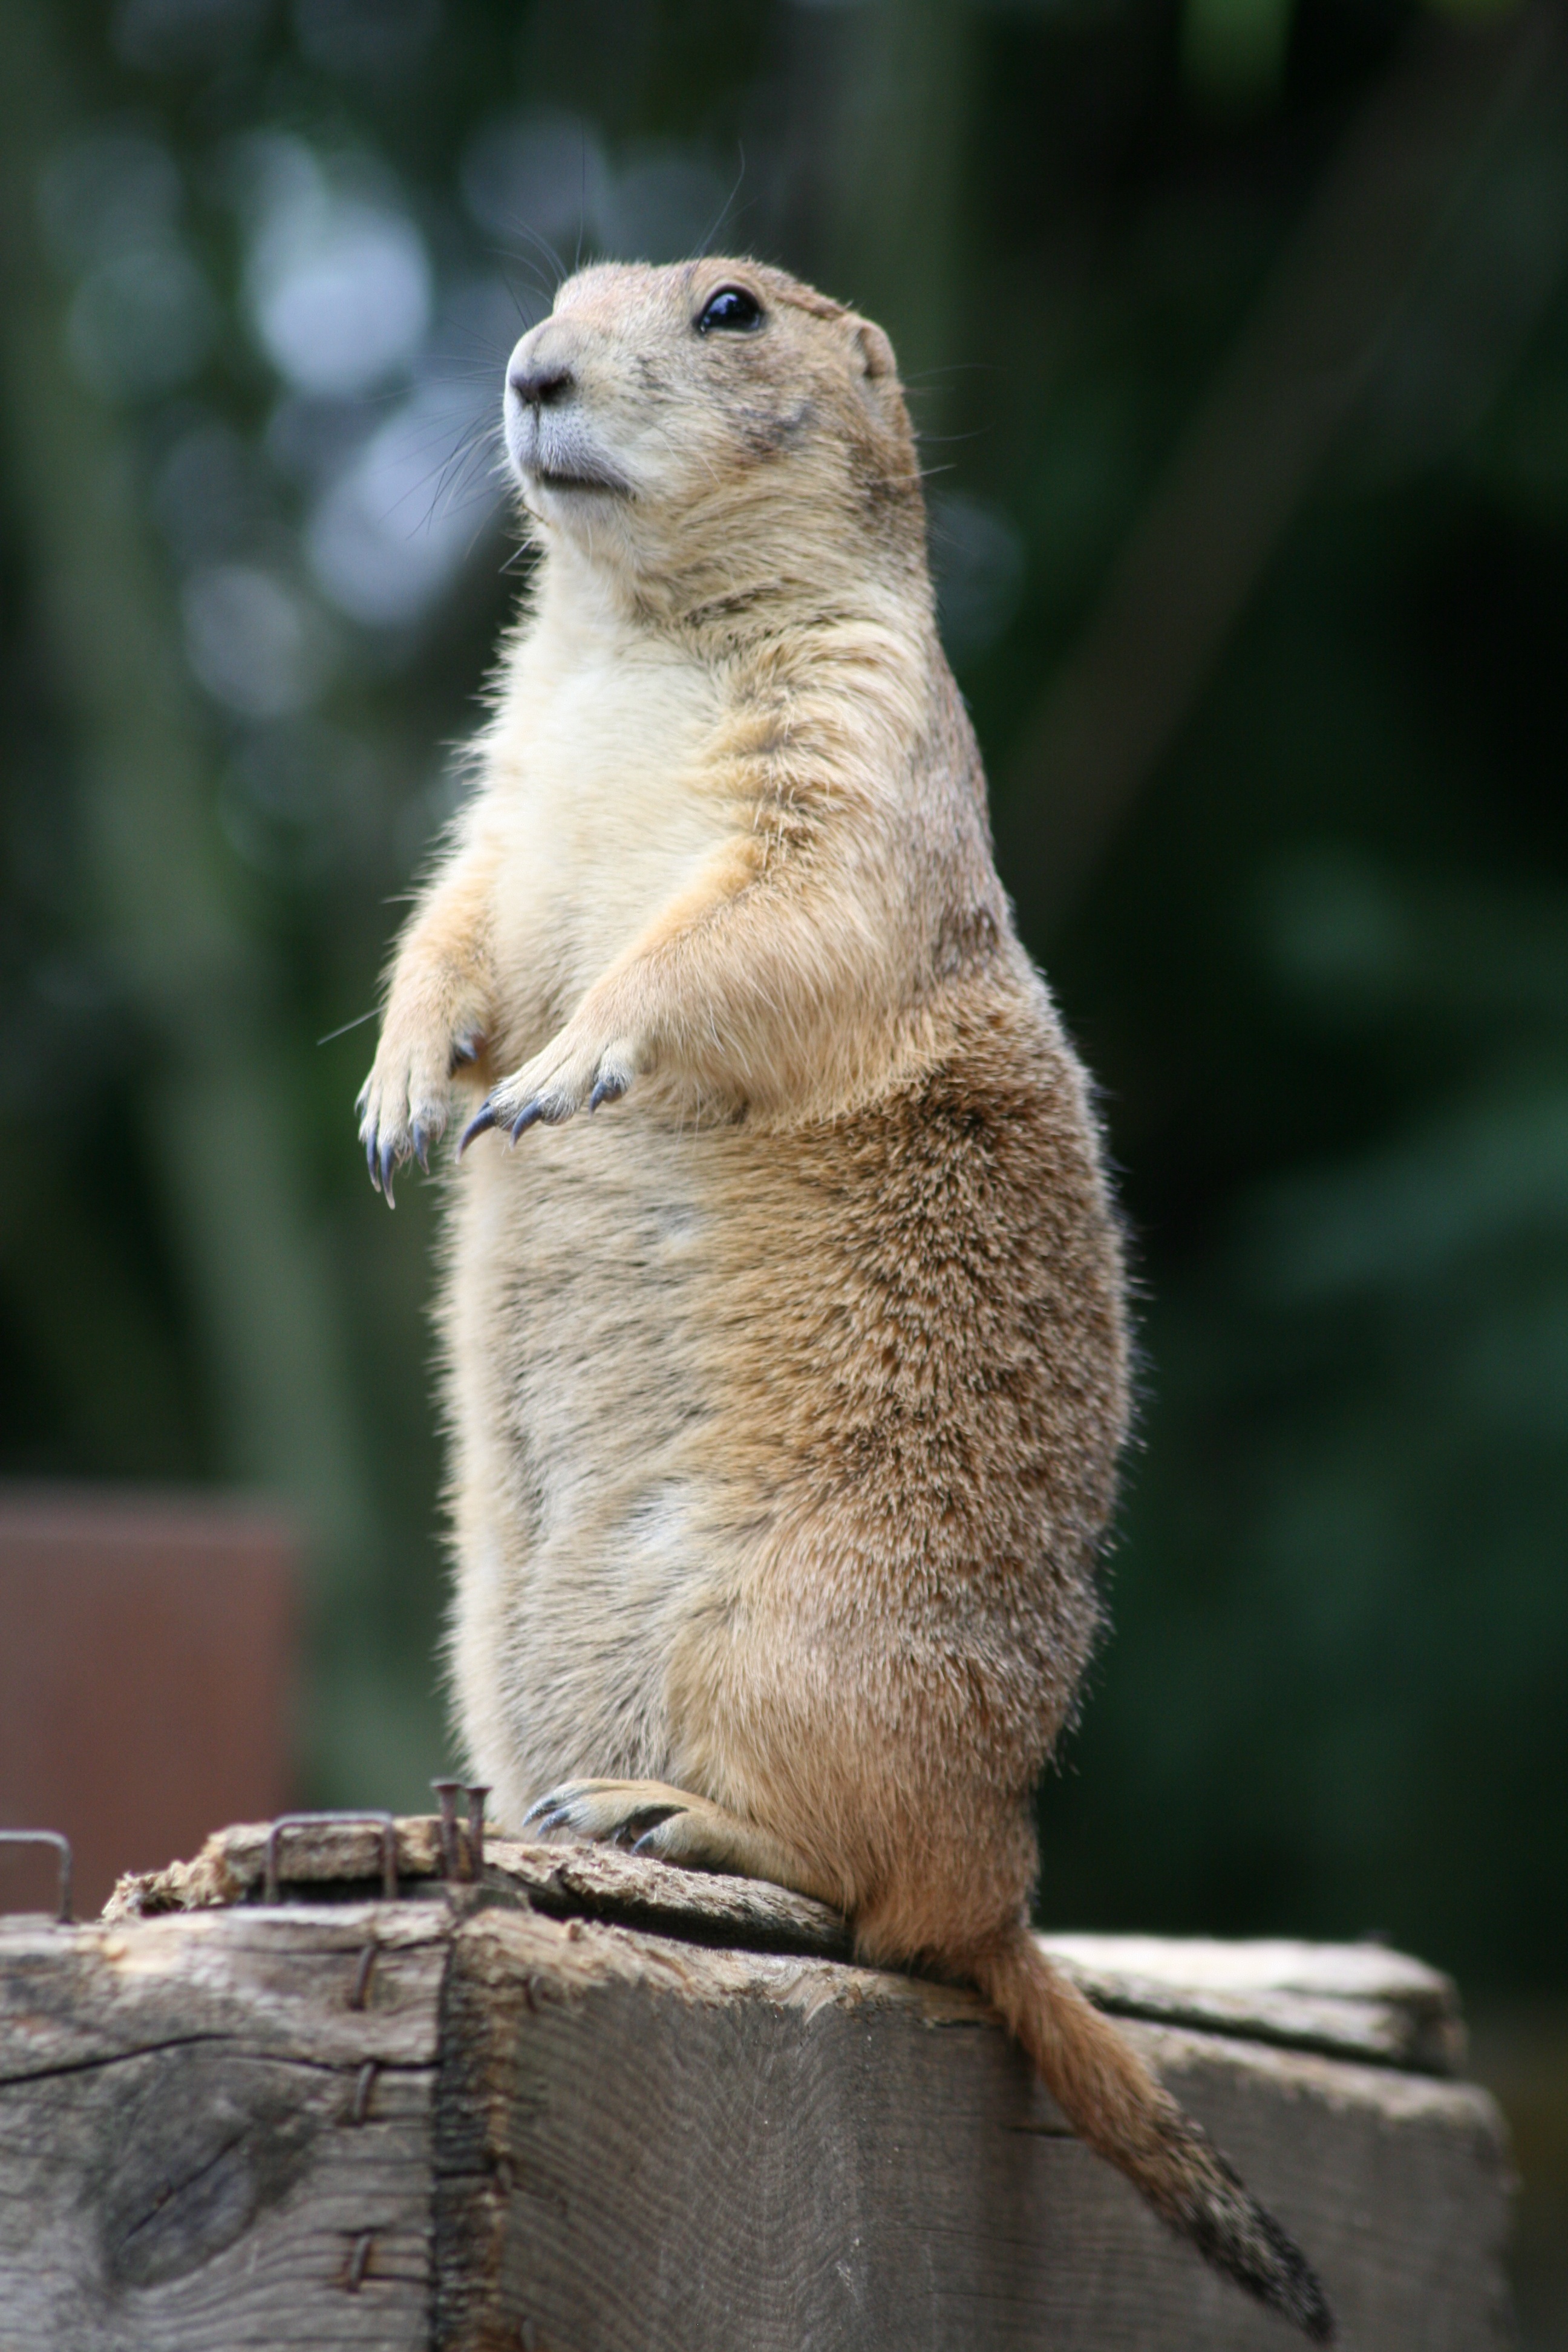
nature, animal, wildlife, zoo, mammal, squirrel, rodent, fauna, whiskers, vertebrate, meerkat, animal world, wildlife photography, marmot, prairie dog, small animals